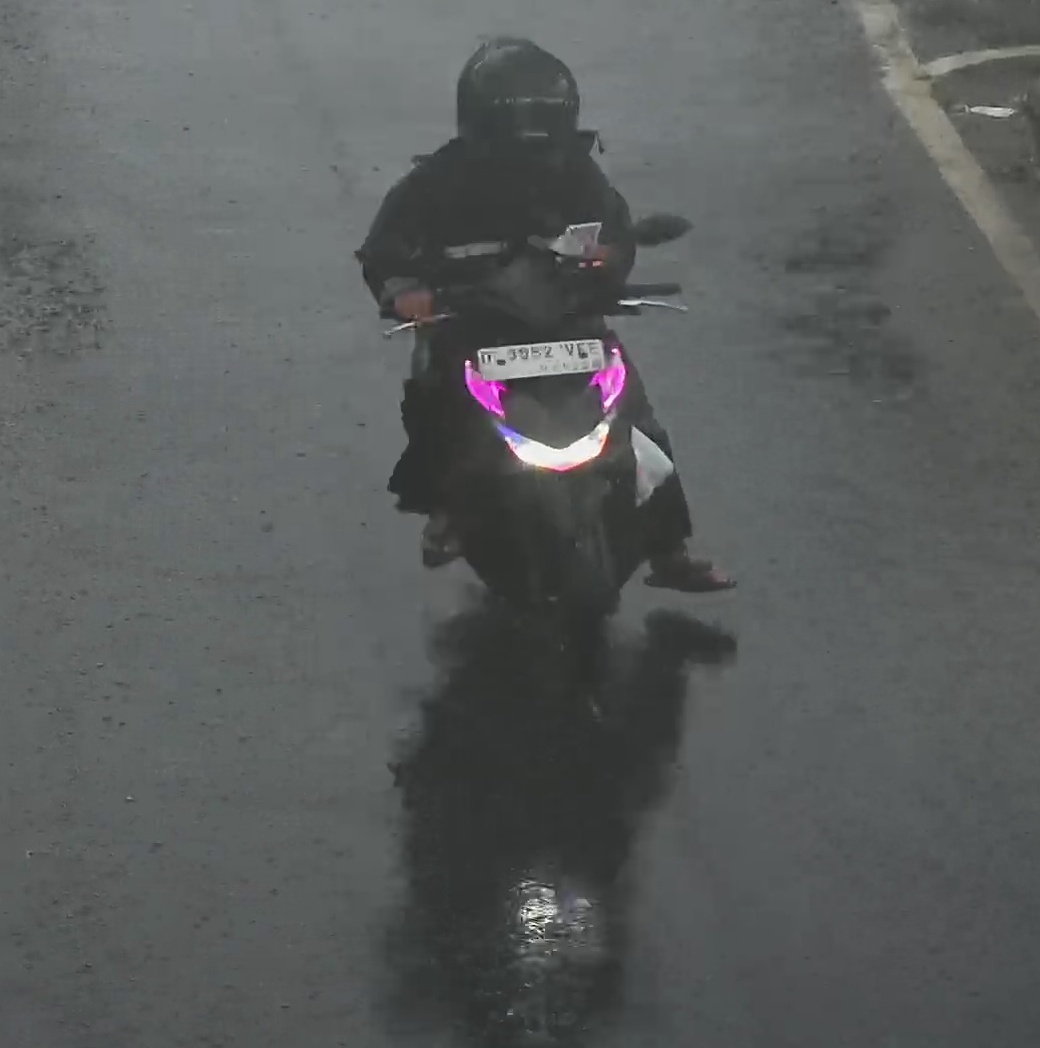
person-with-helmet: 1
person-without-helmet: 0